Ukrainian fast assault craft Stanislav

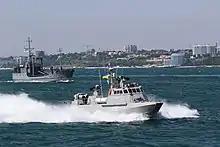
"Stanislav" underway in July 2020

Along with the other Centaur-class ships, "Stanislav" was designed by the State Research and Design Shipbuilding Center (SRDSC) of Ukraine in 2015. "Stanislav" was the first of its class to be laid down, and construction began at the Kuznia na Rybalskomu shipyard in Kyiv on 28 December 2016. It experienced delays in its construction due to issues regarding the procurement of its water jets. The equipment was originally intended to be produced by a Swedish company, but ended up being made in New Zealand. The ship was launched on 14 September 2018 at a ceremony in Kyiv which was attended by Defense Minister Stepan Poltorak and Admiral Ihor Voronchenko. By November 2018, "Stanislav" reached Odesa to begin functionality tests.